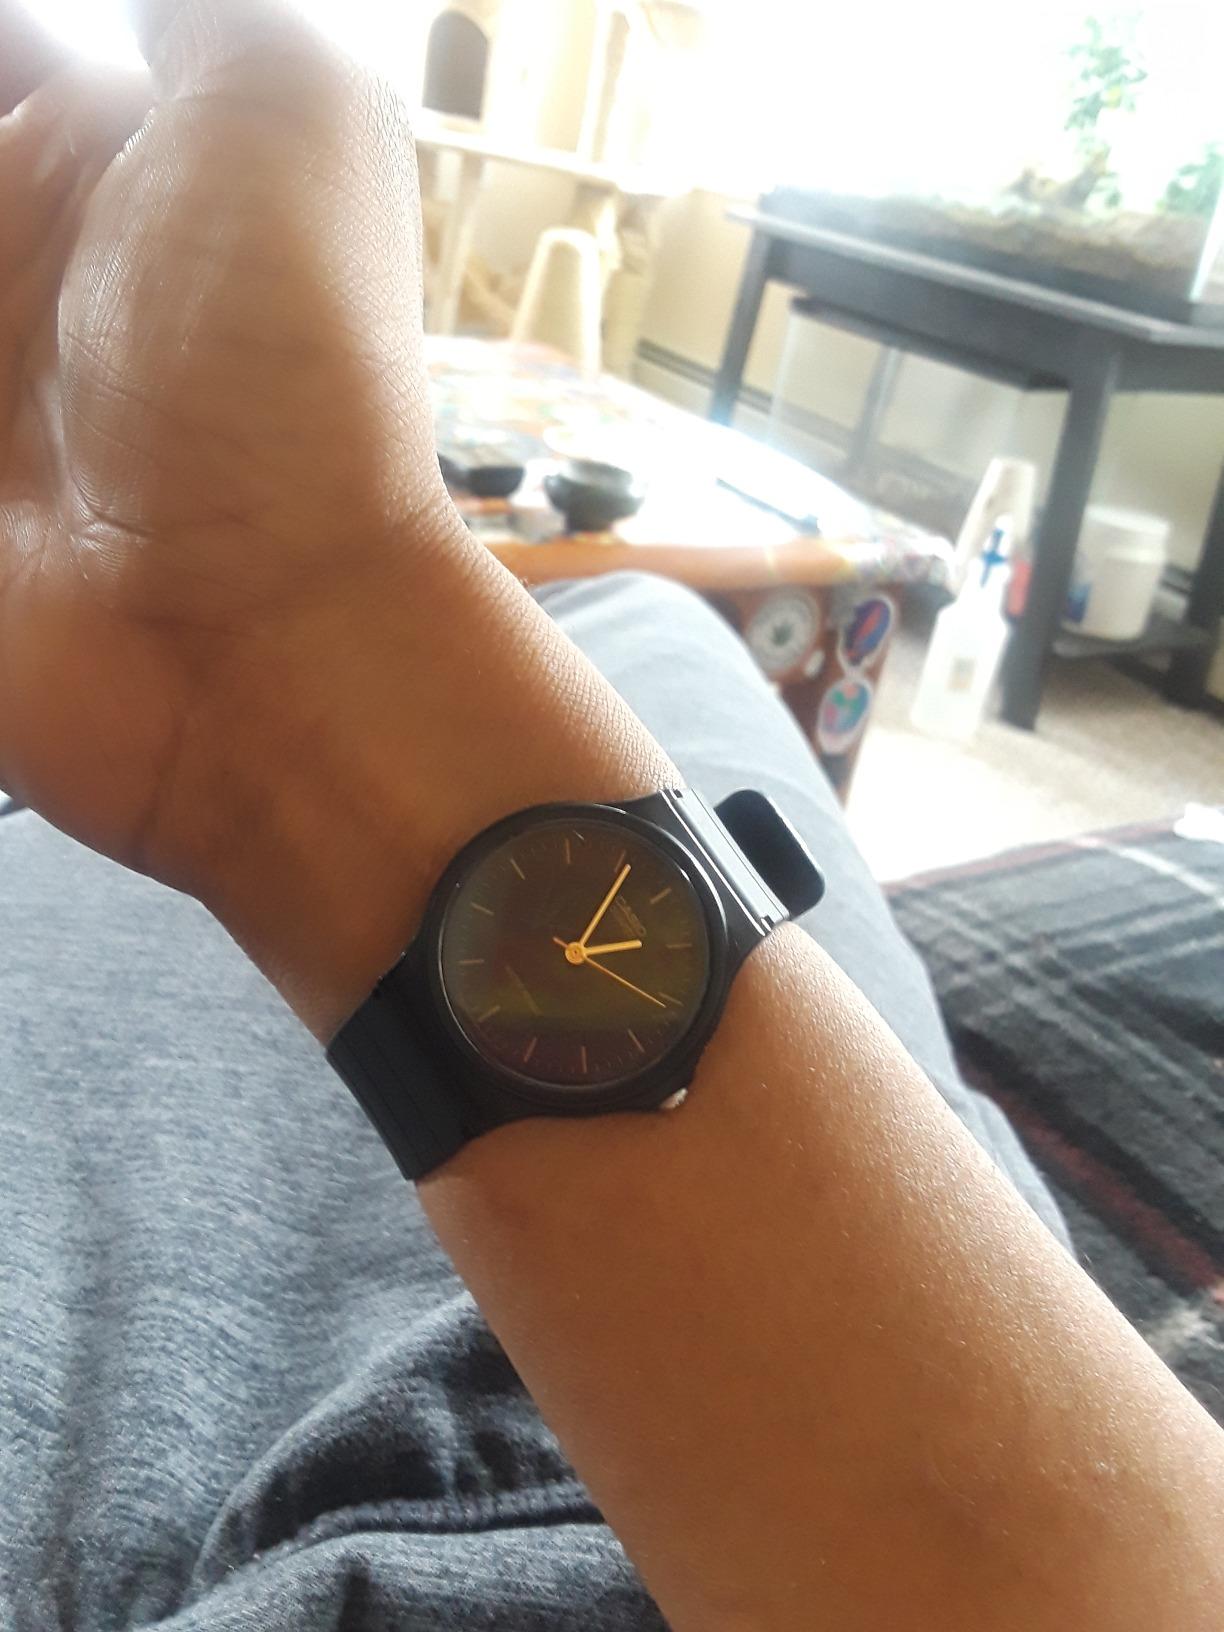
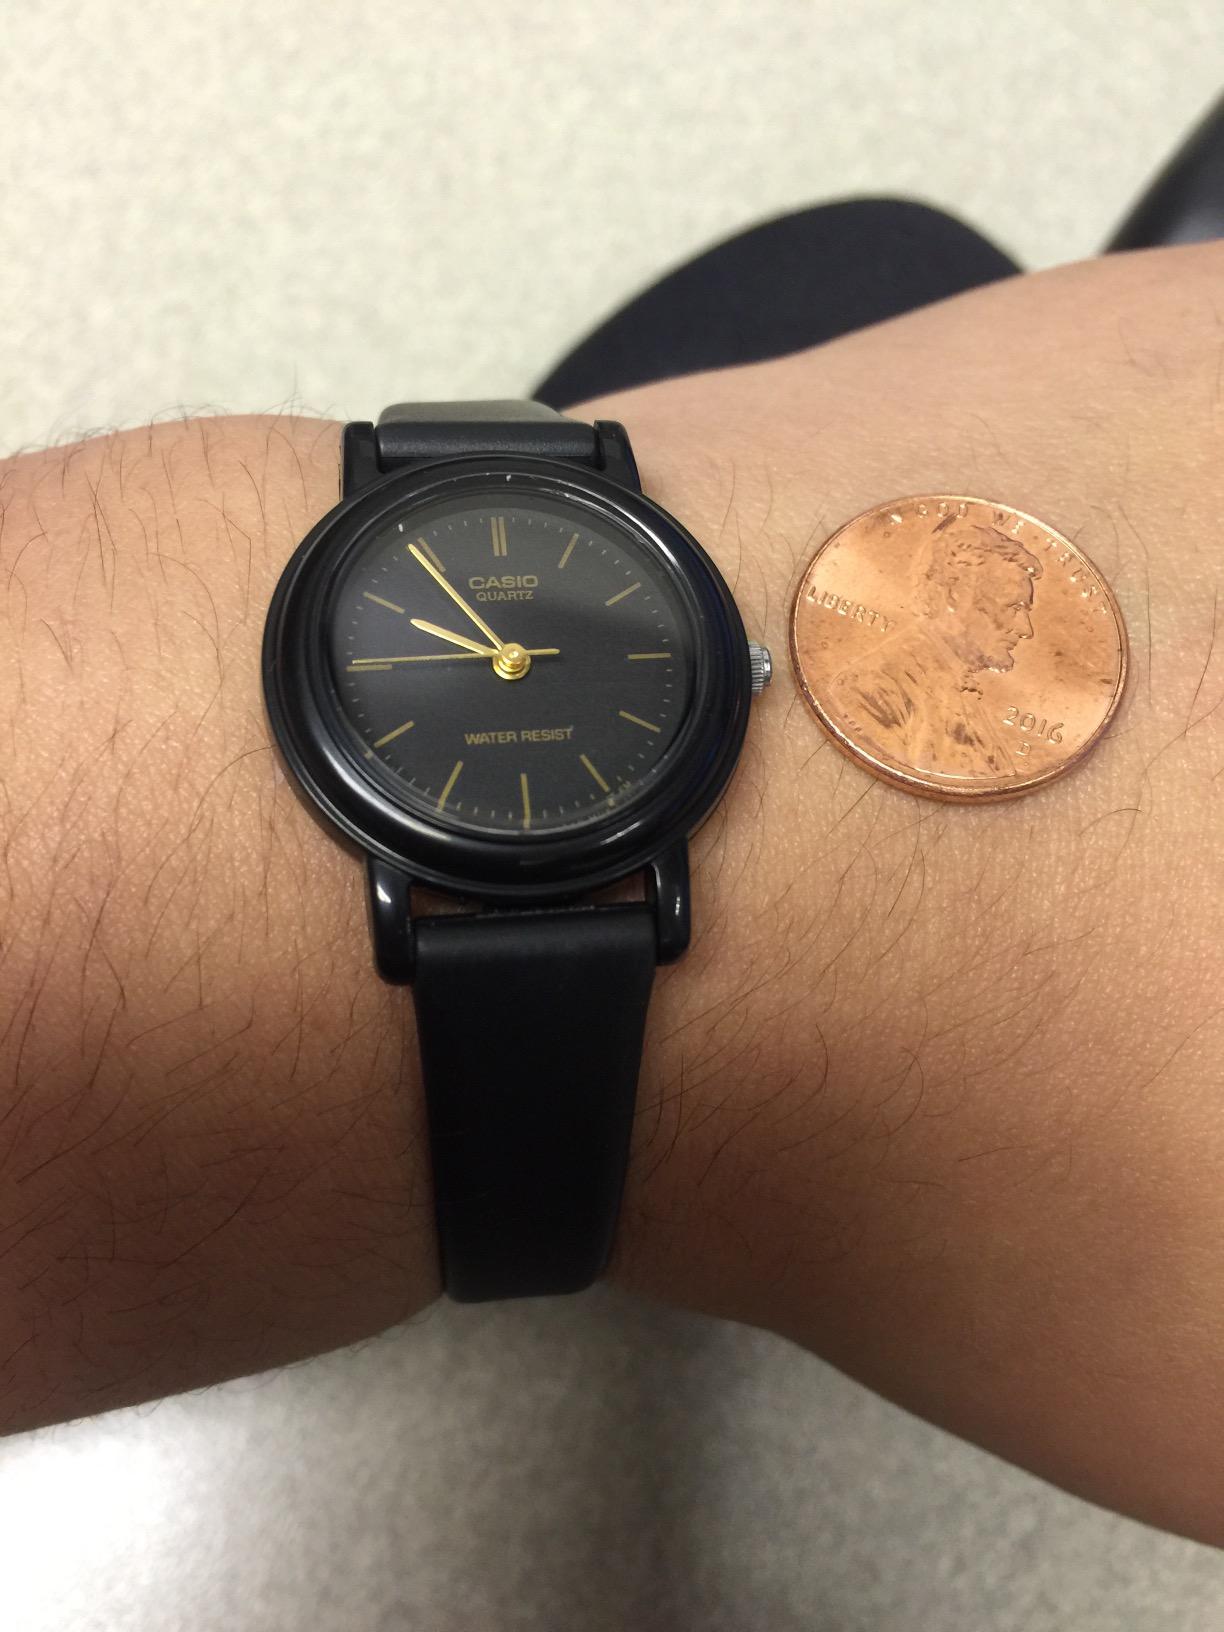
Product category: accessories_watch
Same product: no